Parasitic flies of domestic animals

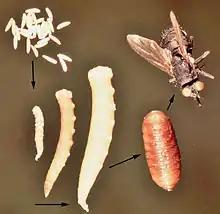
Lifecycle of "Stomoxys" showing a typical complete metamorphosis from eggs at top left, to three larval stages, followed by transformation as the pupal stage into an adult female or male

Nematocerans are very important as transmitters of viruses, protozoa, and nematode worms. Also, they are often important for biting stress when in large numbers, and may cause allergic reactions at their feeding sites. A typical pathway of transmission of organisms by blood-feeding flies is shown below as a virus transmitted by an adult fly that feeds repeatedly on several hosts (see diagram for Biological transmission, and photograph of "Culicoides"). Insects that transmit pathogenic organisms are commonly known as vectors. The diagram shows what is known as biological transmission (= developmental transmission) because it is necessary for the transmitted organism to develop in the fly to the state where the organism is at an infective stage of its lifecycle. The repeated cycles of egg laying and feeding of the female fly (= gonotrophic cycle) provides the opportunity for the transmitted organisms to develop, multiply, and be exposed to further vertebrate hosts where they can complete their lifecycle. Only the adult flies are involved in this biological transmission, in contrast to biological transmission by other arthropods such as lice or ticks in which all active stages of the lifecycle feed on blood.